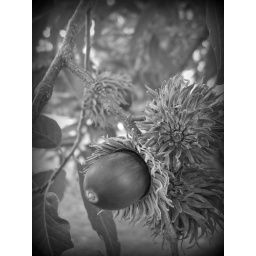
Acorns, in black and white